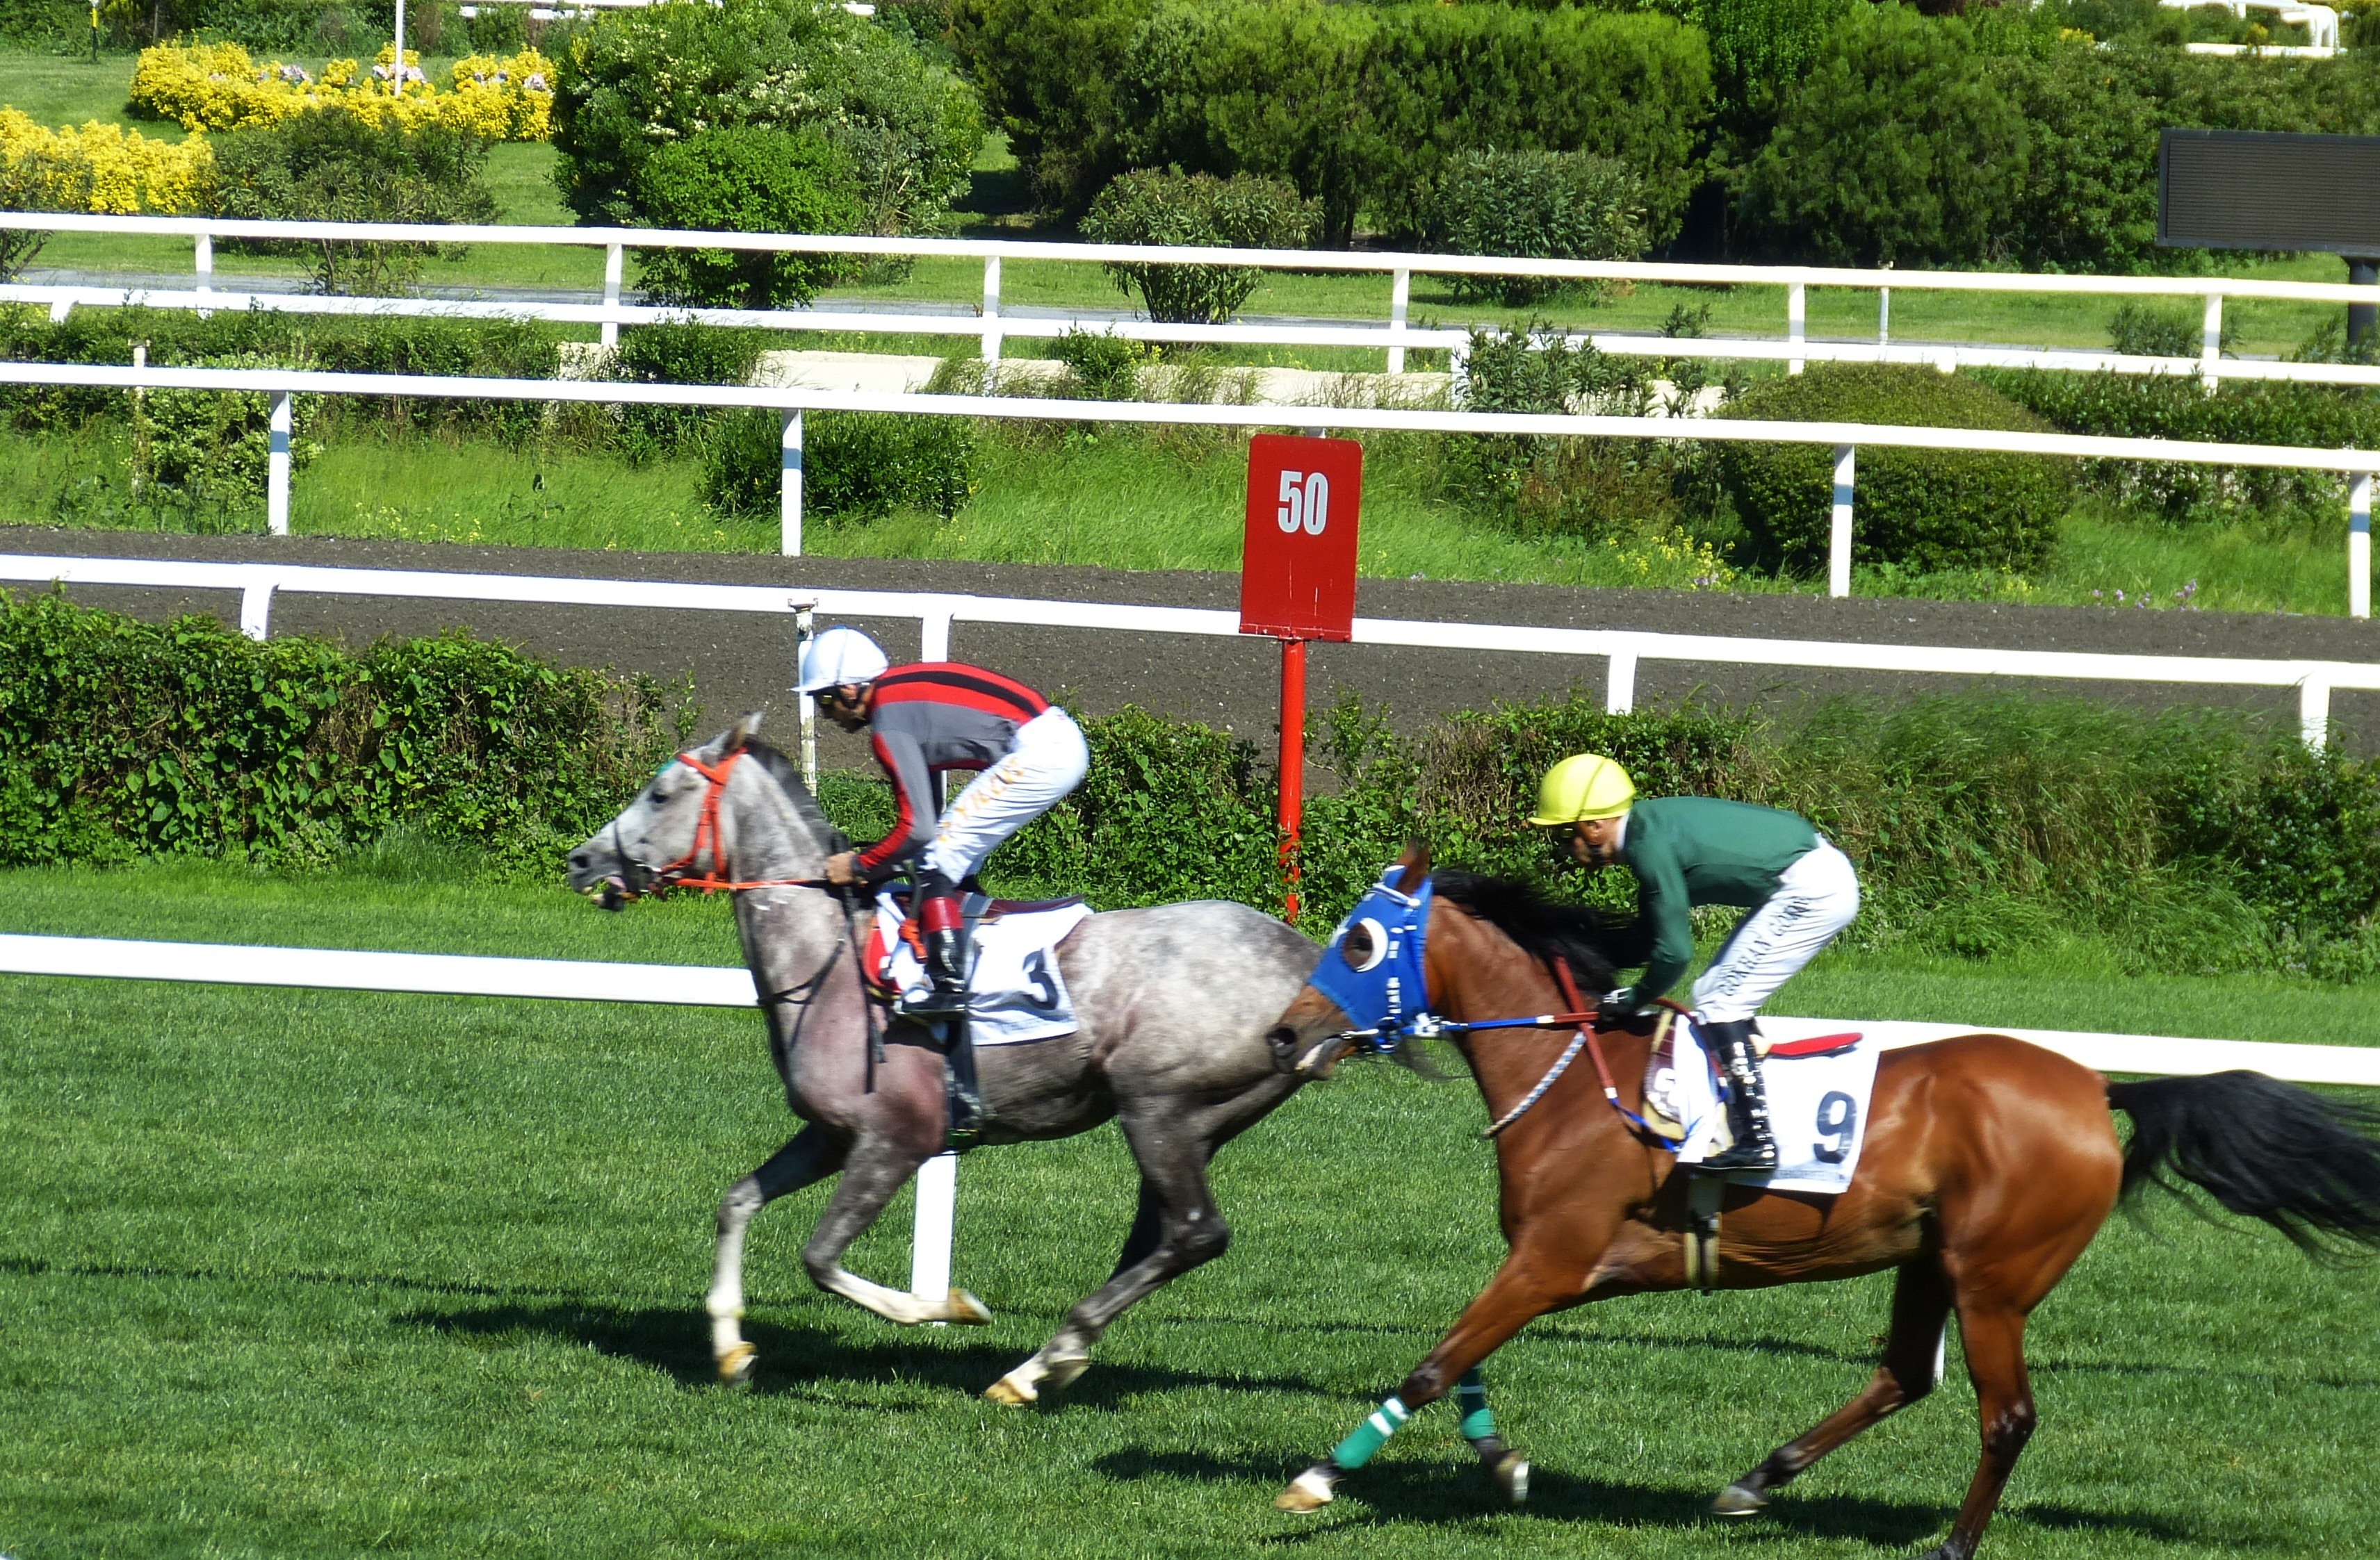
sport, horse, ride, equestrian, race, competition, sports, turkey, racing, istanbul, jockey, race track, reiter, gallop, horse racing, eventing, animal sports, equestrian sport